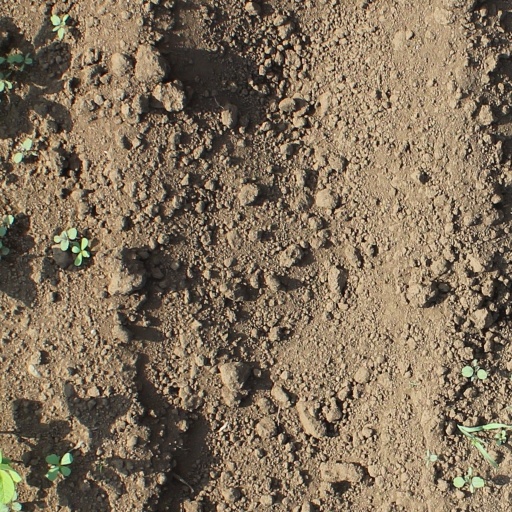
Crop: soybean